John A. Wilson (sculptor)

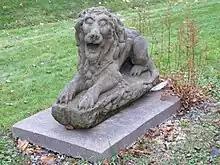
Carmichael-Stewart House Museum, New Glasgow, Nova Scotia

While teaching at Harvard University (1917–46), Wilson made numerous sculptures of figures connected to the University. Perhaps the best known figure is the Janitor in the Fogg Museum entitled "George". Articles with a photo of George Archambeau were printed in both "Time Magazine" and "The New York Times" when the bust was unveiled in September 1932. Wilson also made two busts of William Crowninshield Endicott, one in the Fogg Museum and the other in Harvard University Law School (1932). Wilson also made two busts of Harvard president Abbott Lawrence Lowell. One is a marble bust in the Faculty Room, University Hall (Harvard University) (1930) and the other is a bronze bust at Lowell House Residence, Harvard University Wilson also made the mould for the commorative punch bowl and dishes for Harvard University's tercentennial (1936).